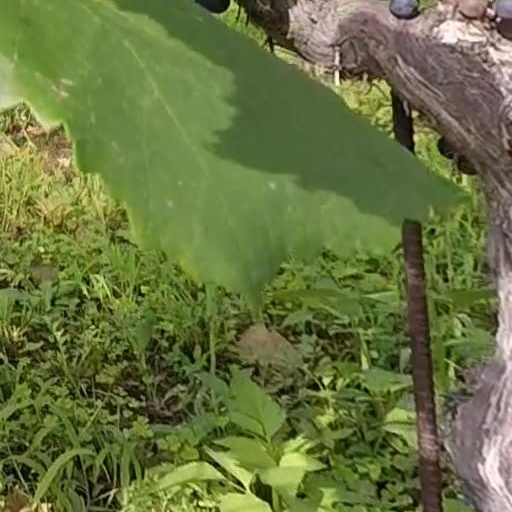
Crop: grape